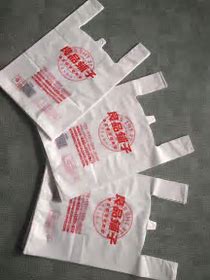
Label: plastic